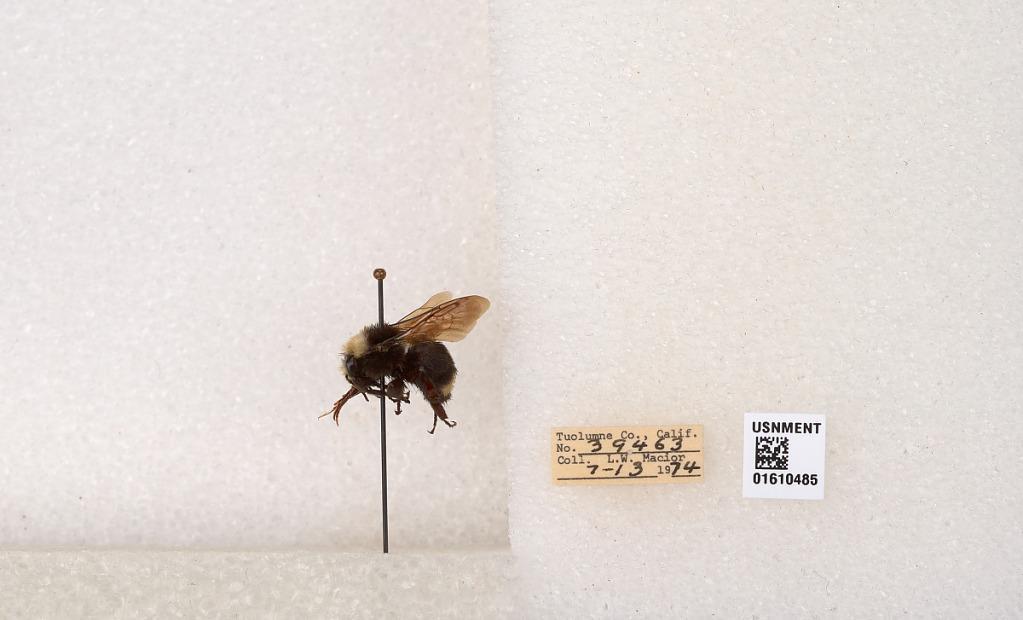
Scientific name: Bombus (Pyrobombus) vosnesenskii Radoszkowski
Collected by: L. Macior
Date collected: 1974-7-13
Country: United States
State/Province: California
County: Tuolumne
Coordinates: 37.9712, -120.228